Frida Hyvönen

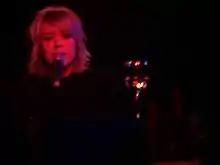
Hyvönen in 2006

Hyvönen grew up in Robertsfors, located outside Umeå in the north of Sweden (which is also the hometown of her cousin Josephine Forsman's band "Sahara Hotnights"). Her Finnish grandfather was from Rovaniemi. She moved to Stockholm in 1995. Between 2010 and 2012, she resided in Paris. Today, she shares her time between Stockholm and her house in Västerbotten.